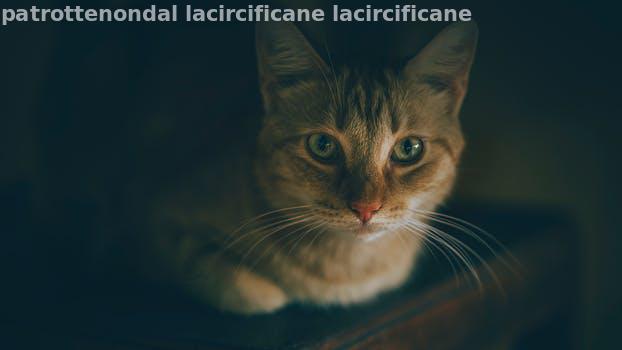
Label: Watermark